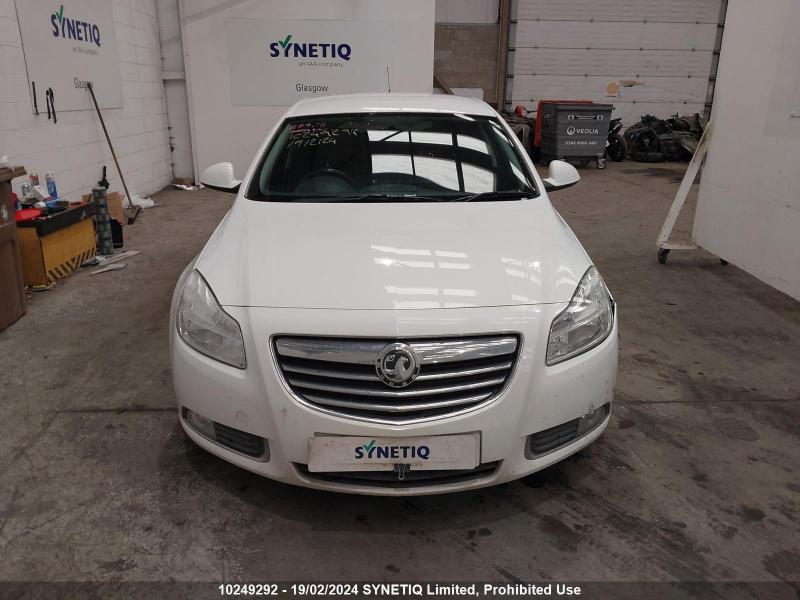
Aucun dommage détecté.
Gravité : aucun